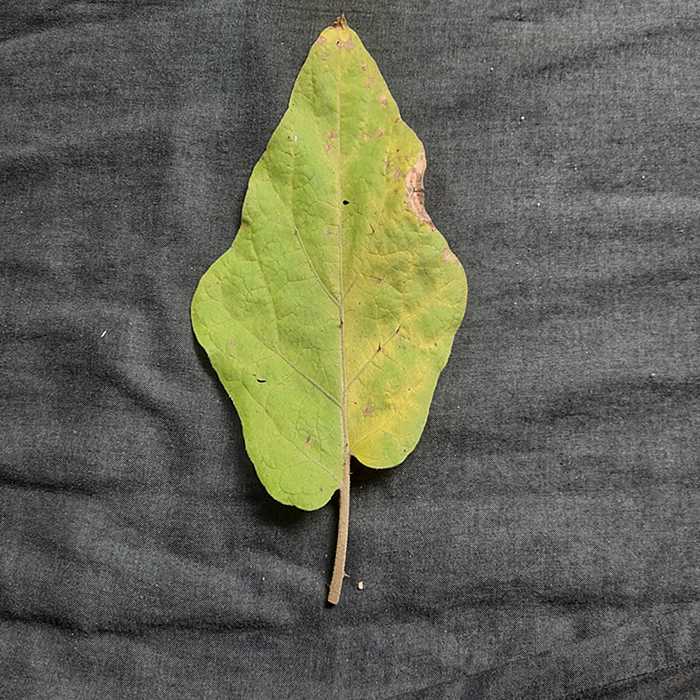
Plant: Eggplant
Label: Eggplant verticillium wilt